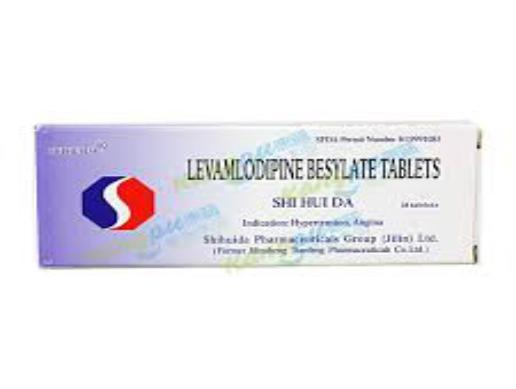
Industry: Medical